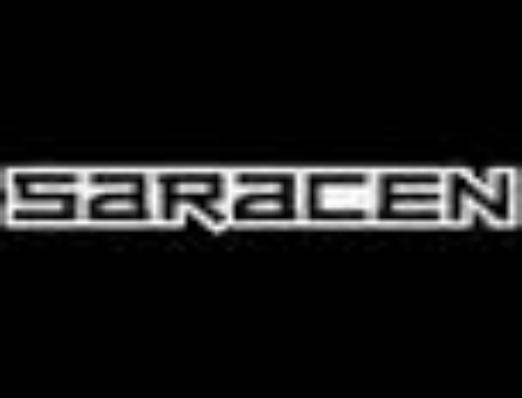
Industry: Transportation